2000 Summer Olympics torch relay

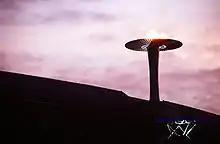
The Olympic cauldron

The Australian middle distance gold-medallist Herb Elliott carried the torch into Stadium Australia and passed it on to the final runners. The final succession of torch-bearers were selected to celebrate the 100 year anniversary of female participation in the Olympic Games (women were not allowed to compete at the inaugural 1896 Summer Olympics but were given the opportunity in 1900). Betty Cuthbert, Raelene Boyle, Dawn Fraser, Shirley Strickland, Shane Gould, and Debbie Flintoff-King, all medallists in previous Games, were given the honour of carrying the Flame before passing it to the final torch-bearer.